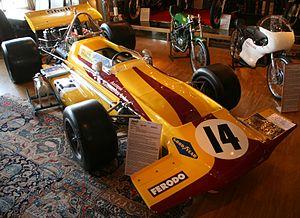
La March 701 est une monoplace Formule 1 ayant couru le championnat du monde de Formule 1 1970 et 1971.